Kaakinmaa

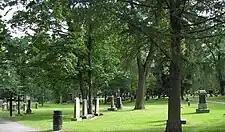
The Pyynikki Church Park, also known as the first cemetery of Tampere

In Kaakinmaa, the Tampere Workers' Hall and the Tampere Workers' Theatre are located, as well as the old Pyynikki Brewery and the Klingendahl factory property. Next door to Klingendahl is the former Tampere Epidemic Hospital, built in 1910, which was used as a student dormitory until the summer of 2009 after the hospital closed. Almost all of the residential buildings in the area are apartment buildings, built mainly in the 1960s and 1970s to replace the earlier wooden houses built in the late 19th century. The primary schools operating in Kaakinmaa are the Alexander School of the 1st–6th grades and the Pyynikki School of the 7th–9th grades (former "Tampere High School for Girls"). At the corner of Satamakatu and Koulukatu is the Swedish-language school (Svenska samskolan i Tammerfors), which includes grades 1-9 of the comprehensive school and the upper secondary school.